Gothic aspects in Frankenstein

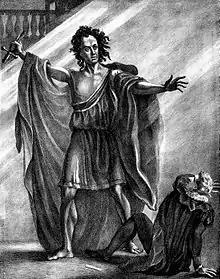
Frankenstein by T.P. Cooke, c. 1823.

This reasonable reason lacked imagination. Pure reason in the service of an ambition, however original it may be, as long as it confers power (and here we find again the power evoked by Edmund Burke) must be associated with practical reason, and this is indeed the major originality of the novel, even in its Gothic component: imagination alone does not have all the rights, even when it is based on a logically reasonable approach. The terror that can seize the reader is that of an absence of morality, the morality of personal responsibility (Victor is a kind of father who abandons his child), of social responsibility (he lets loose in the very heart of the city a being whose strength he knows but whose impulses he knows nothing about), morality that is also transcendental, an unrevealed but categorical commandment. Because it was neglected, because it remained a dead letter, because the end had no finality, the dream turns to nightmare, the fairy tale to horror. The hero's transgressive personality becomes villainous: the reader is placed in a world whose equilibrium is disrupted, which collapses and self-destructs; legal institutions explode, the innocent are executed, the falsely guilty are arrested; the very republic is threatened as its leaders, the syndics of the city of Geneva, find themselves destabilized, then annihilated. Even nature seems to express its indignation and wrath: the peaks become menacing, the ice becomes chaotic and frail, boats are seized and then drift away (like people), the peaceful Rhine valley opens onto the lunar, the planet has become hostile, as if subject to evil spells.